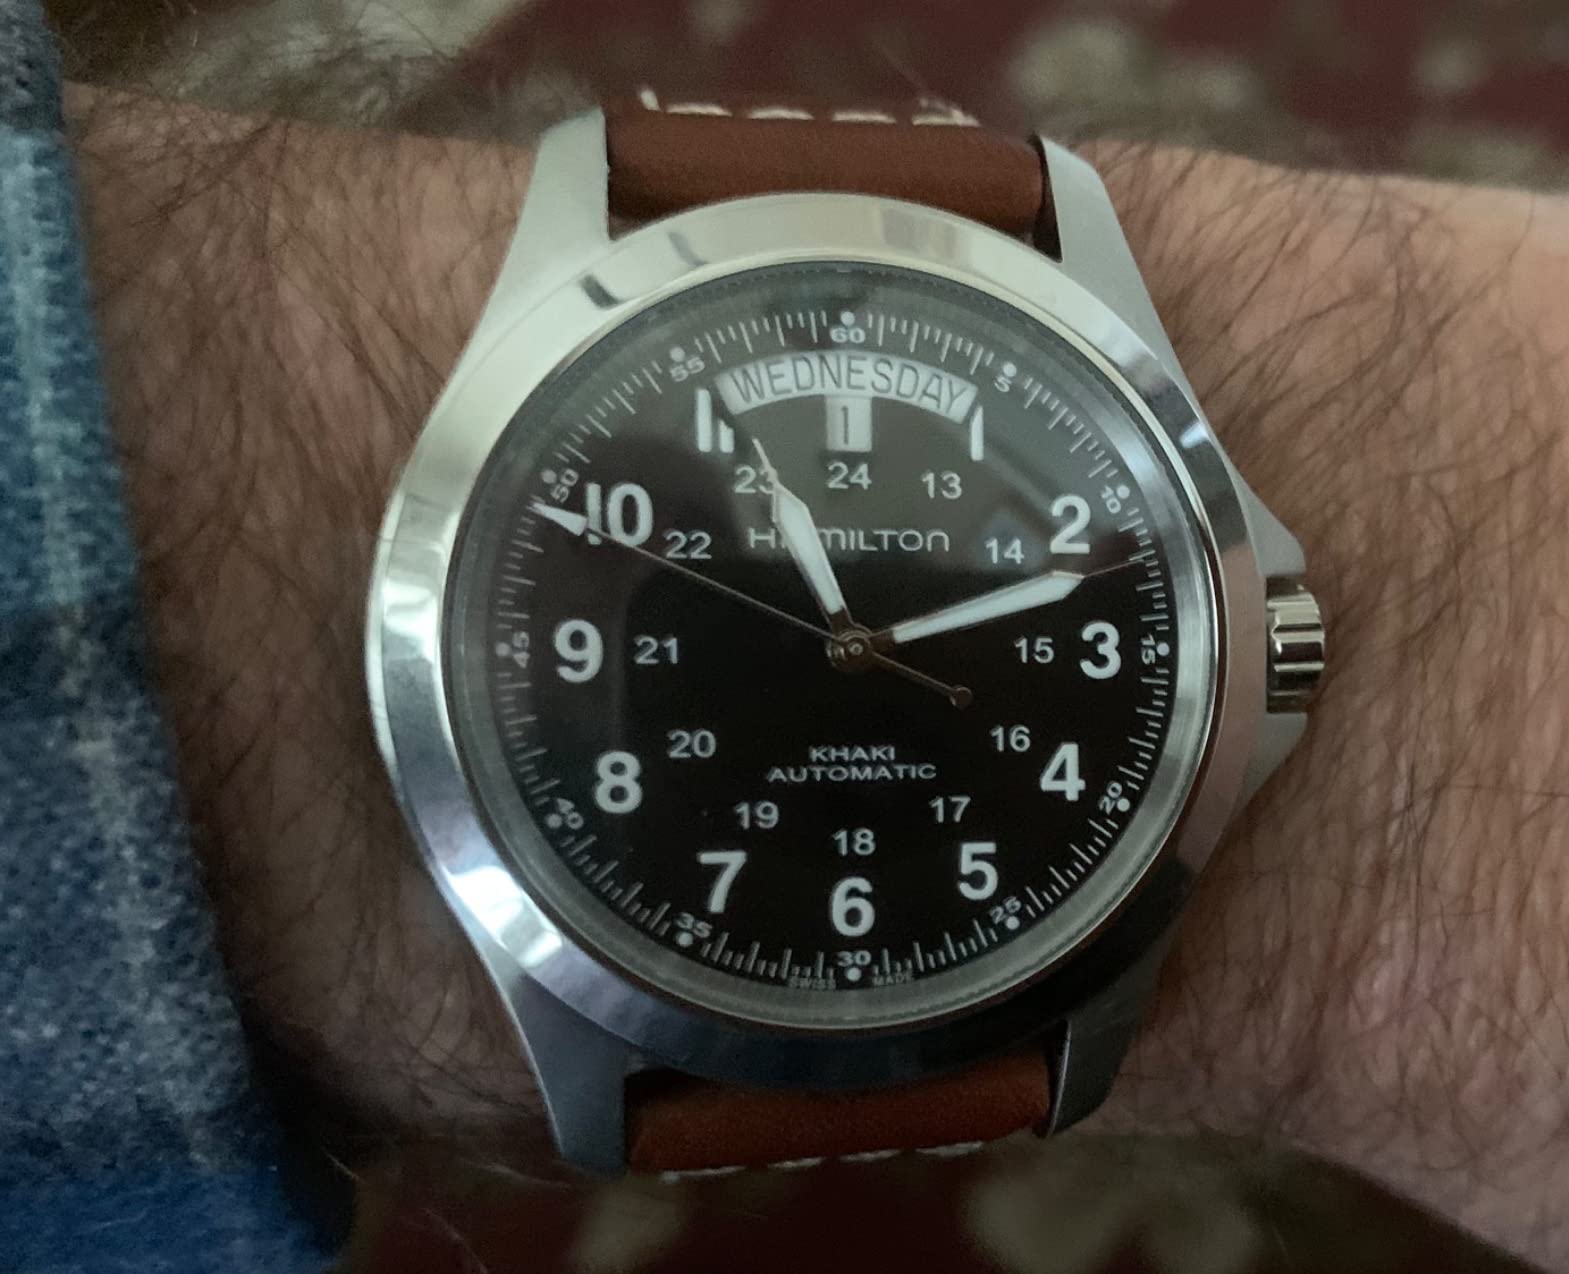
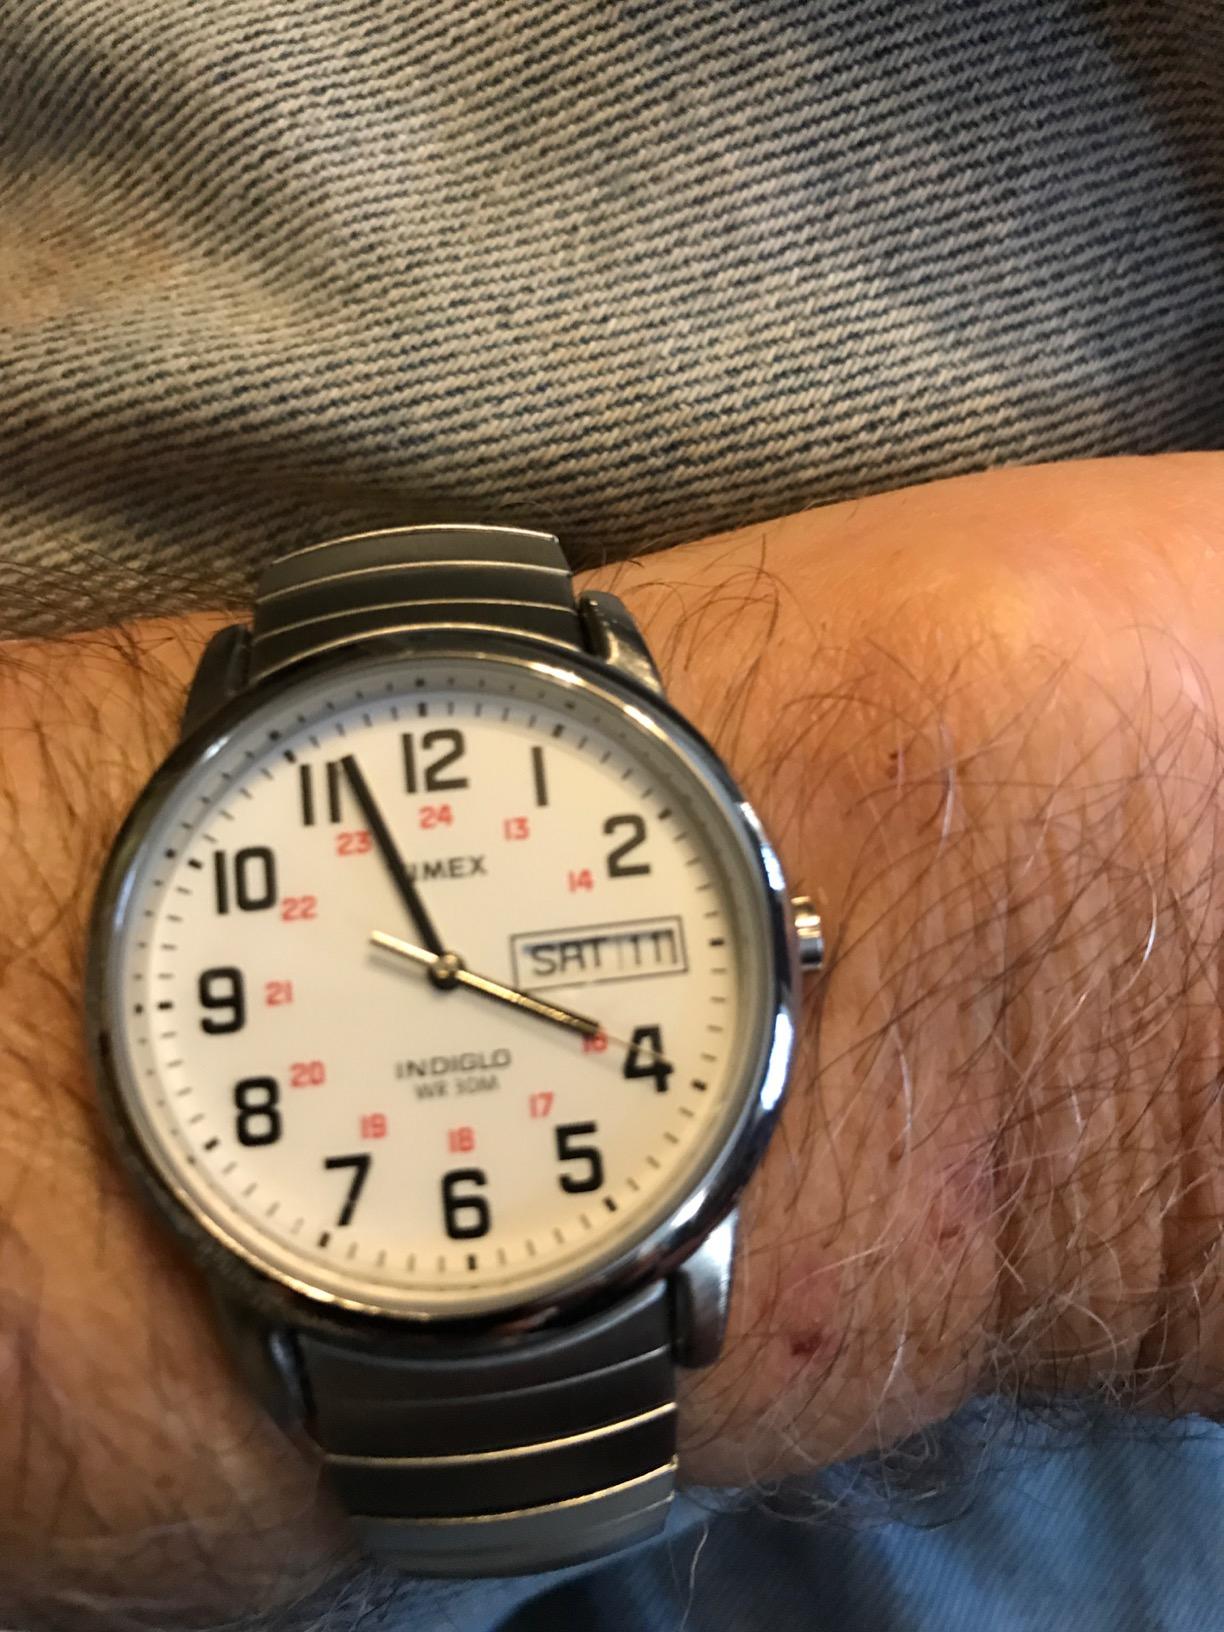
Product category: accessories_watch
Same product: no